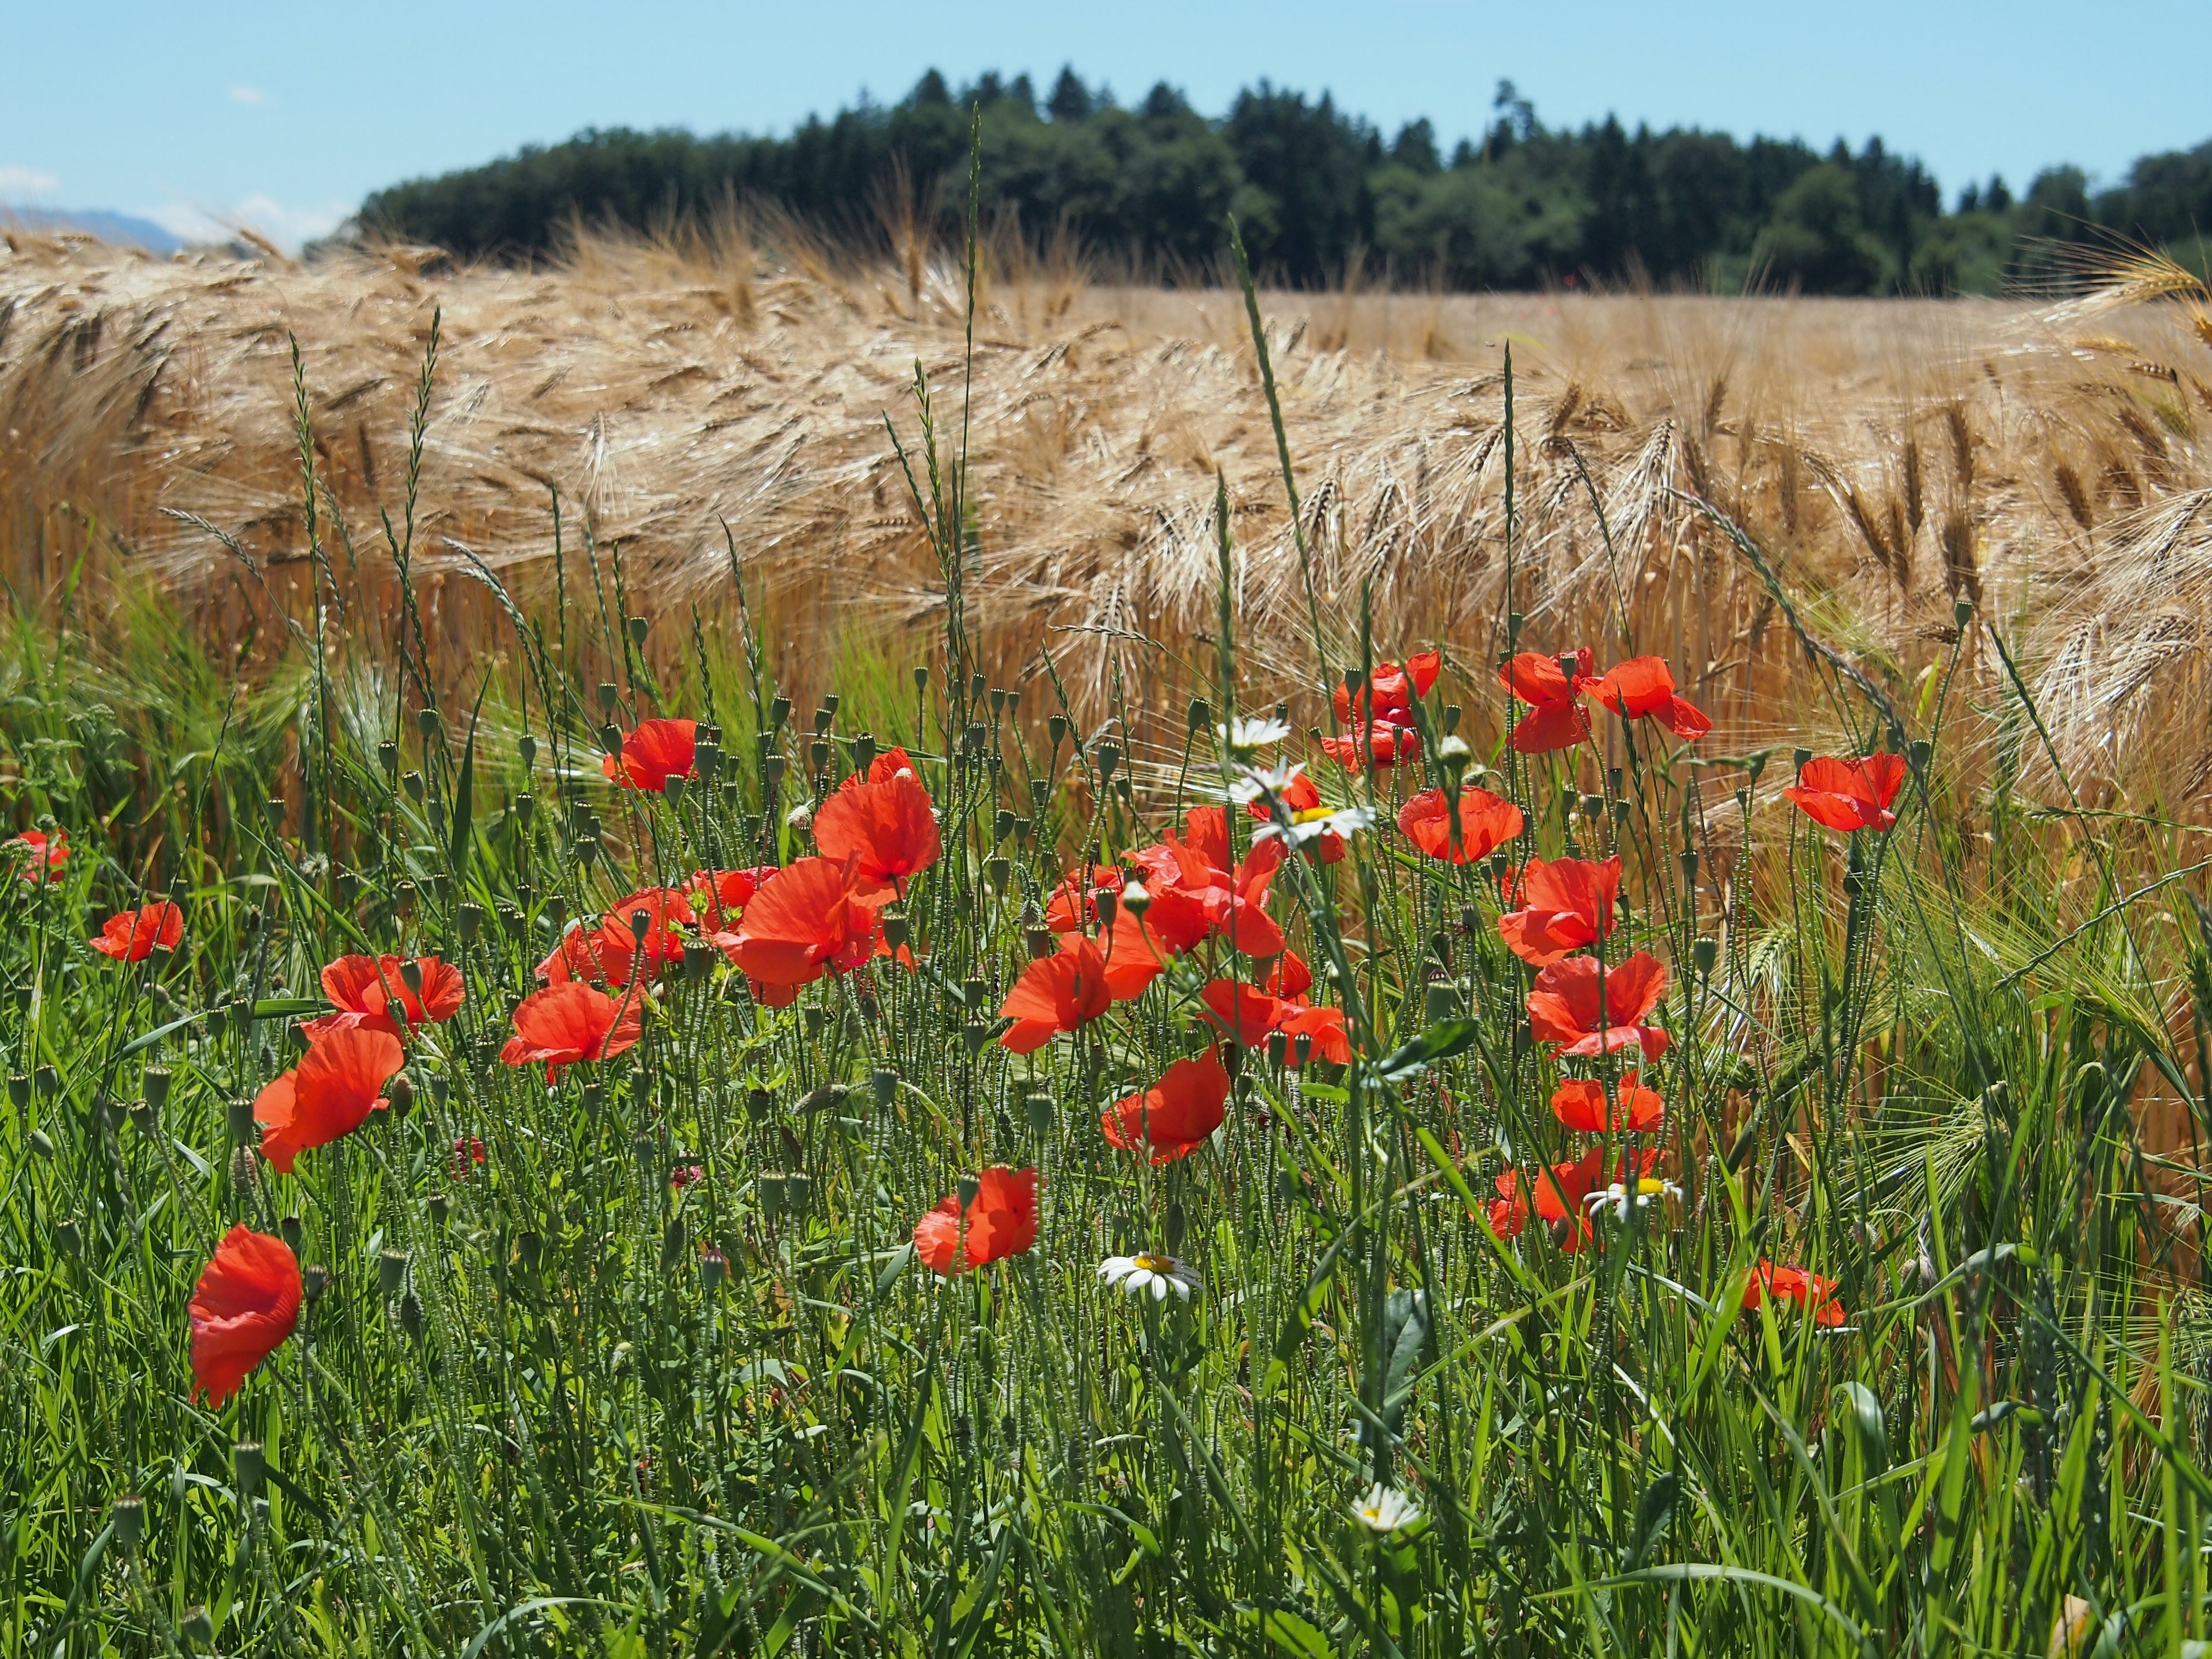
landscape, nature, grass, plant, field, meadow, prairie, flower, summer, agriculture, flora, spike, wildflower, grassland, cereals, poppy, poppies, habitat, ecosystem, coquelicot, steppe, flowering plant, natural environment, grass family, land plant, poppy family